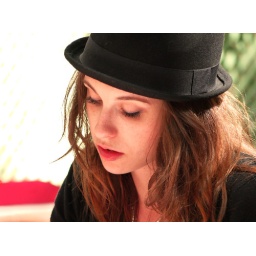
A girl dressed in black is sitting in a cafeteria in a street of Barcelona